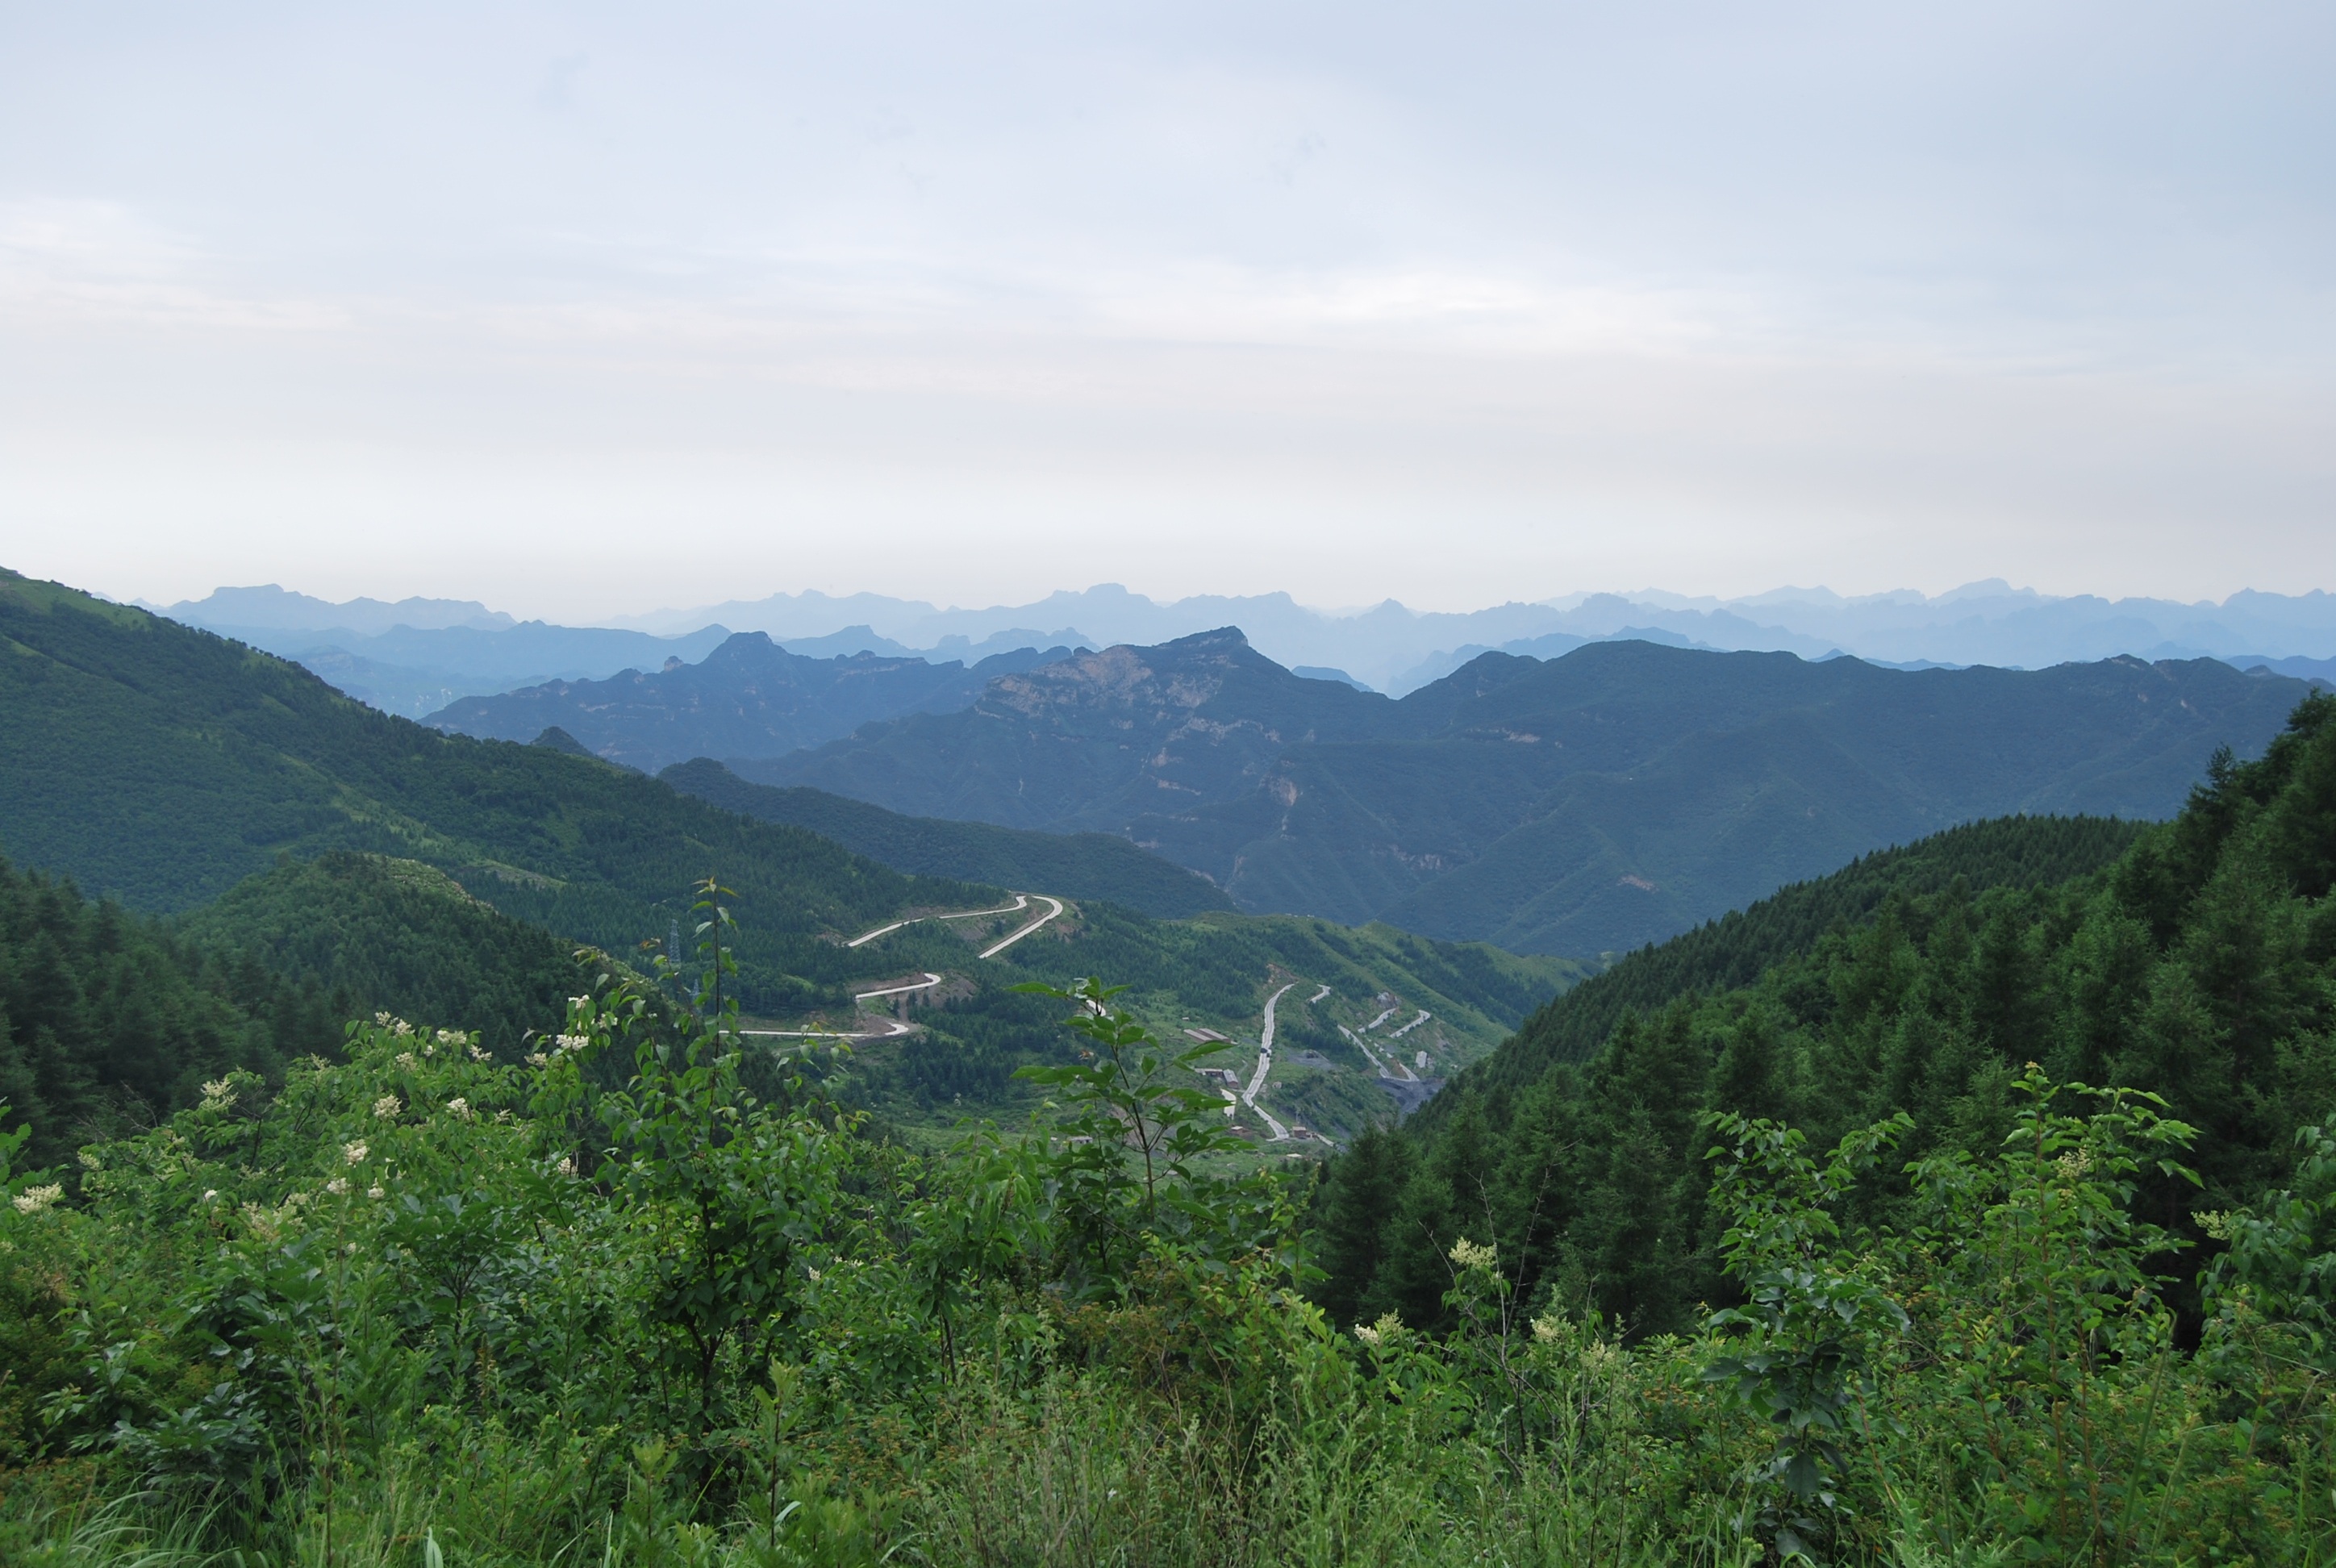
landscape, nature, forest, wilderness, walking, mountain, sky, meadow, hill, adventure, valley, mountain range, green, distance, ridge, winding road, mountain road, alps, plateau, fell, ecosystem, landform, mountain pass, hill station, geographical feature, atmospheric phenomenon, mountainous landforms